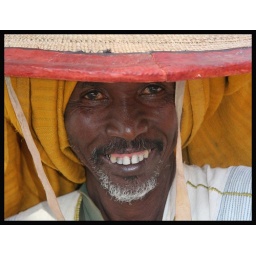
Peul man with the typical peul hat on the thursday market in Mopti, Mali.